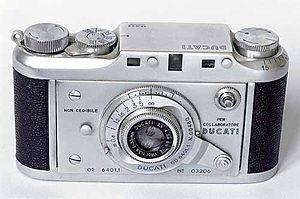
Ducati Motor Holding est un constructeur italien de motos basé à Bologne, en Émilie-Romagne. Le 19 avril 2012, le constructeur automobile allemand Audi, filiale de Volkswagen, annonce avoir racheté Ducati.